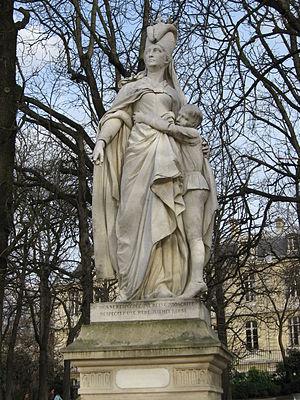
Ferdinand Taluet (français 1820 Angers - 1904 Paris): Marguerite d'Anjou, Reine d'Angleterre (1429-1482), groupe sculpté en pied (signé et daté 1895, salon de 1895), marbre, Paris, Jardin du Luxembourg.
Ferdinand Taluet, né le 13 novembre 1820 à Angers et mort le 12 janvier 1904 à Urou-et-Crennes, est un sculpteur français.
Margherita d’Anjou est le septième opéra composé par Giacomo Meyerbeer, et son quatrième opéra composé pour un théâtre italien. Avec cette œuvre, Meyerbeer débute sa collaboration avec le « premier librettiste italien de l’époque », Felice Romani. La création eut lieu à La Scala de Milan le 14 novembre 1820.
Marguerite d'Anjou, princesse de Lorraine et de Bar, est l'épouse du roi Henri VI d'Angleterre. Elle est donc reine consort d'Angleterre de 1445 à 1461 puis de 1470 à 1471.
Cet article expose les itinéraires du roi Louis XI de 1461 à 1483.